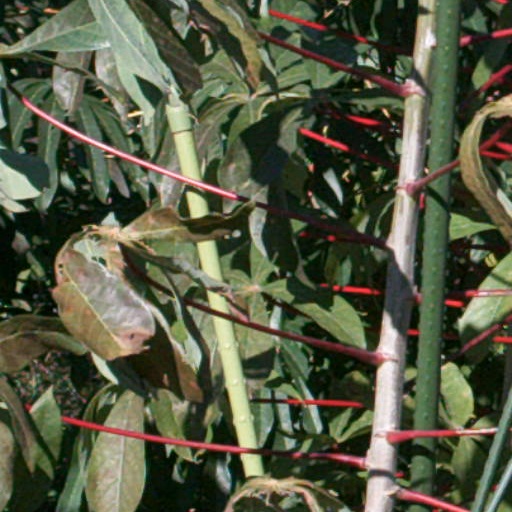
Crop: cassava